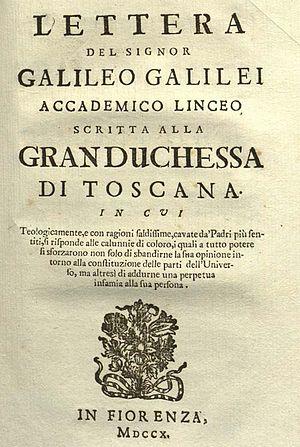
La Lettre à la grande-duchesse Christine, ou Lettre à madame Christine de Lorraine grande-duchesse de Toscane est un essai de Galilée visant à accommoder le système héliocentrique de Copernic avec les doctrines de l'Église catholique romaine. L'essai est considéré comme marquant dans l'histoire des relations entre science et religion.